Ana Lima (actress)

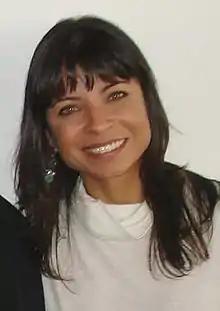

Ana Célia Lima (born August 28, 1973) is a Brazilian actress. She was married to musician Gabriel o Pensador, also being his backing vocals.